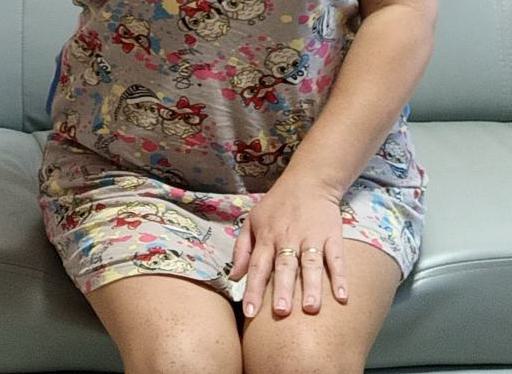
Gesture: no_gesture